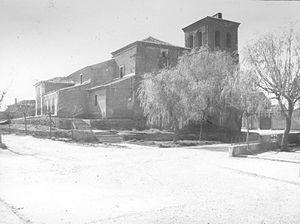
La Unión de Campos est une commune de la province de Valladolid dans la communauté autonome de Castille-et-León en Espagne.